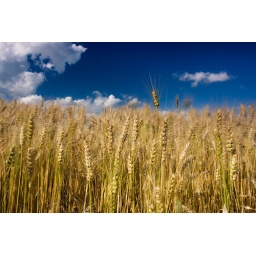
Gold field in the wind with blue sky